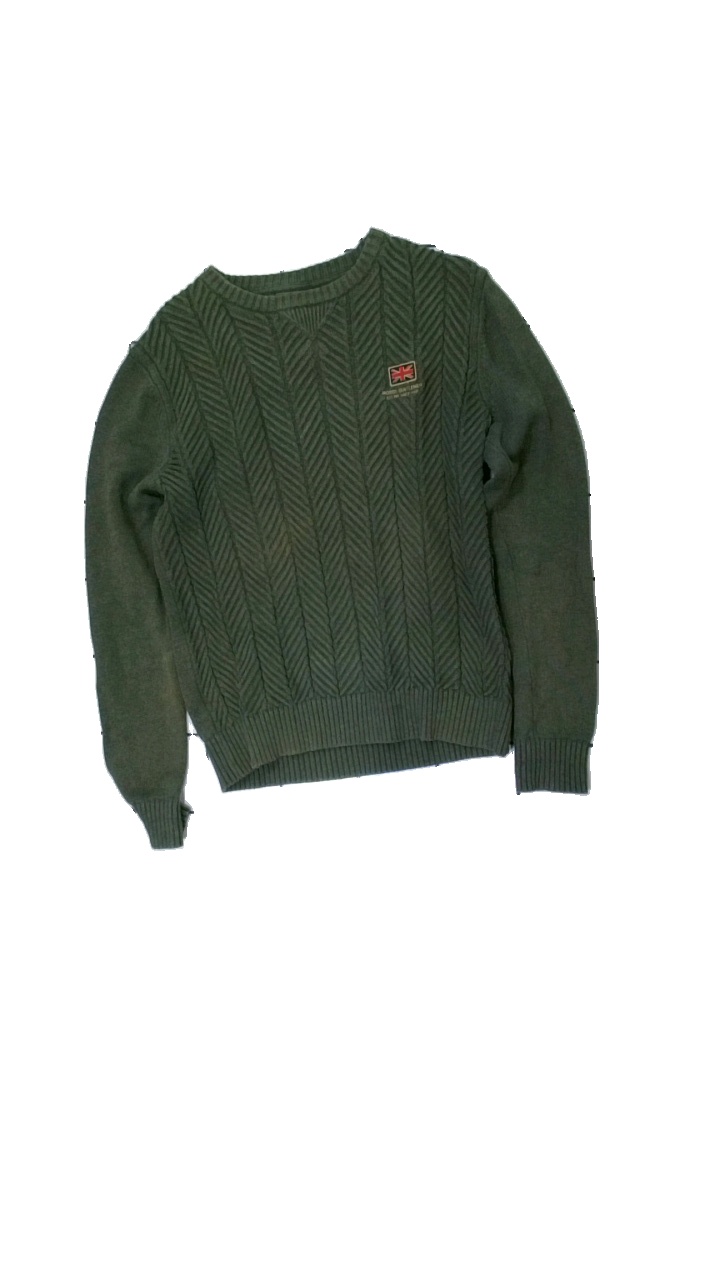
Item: Sweater (Men)
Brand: Morris
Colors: Green
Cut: Regular
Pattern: Other
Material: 100% cott
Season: All
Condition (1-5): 3
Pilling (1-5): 3
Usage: Reuse
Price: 50-100